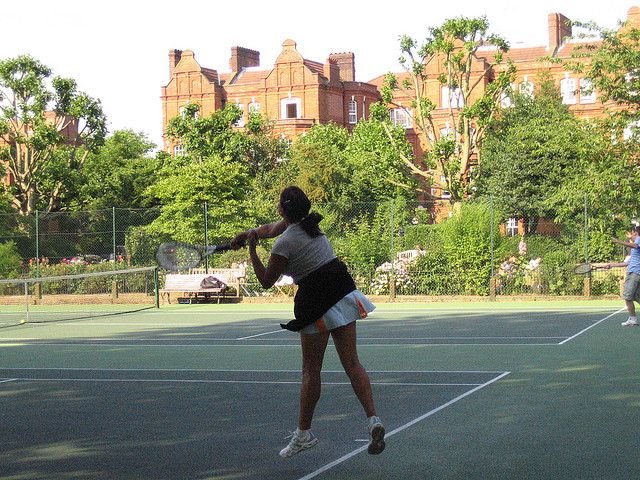
người phụ nữ đang cầm vợt nhảy lên đánh trả bóng tennis